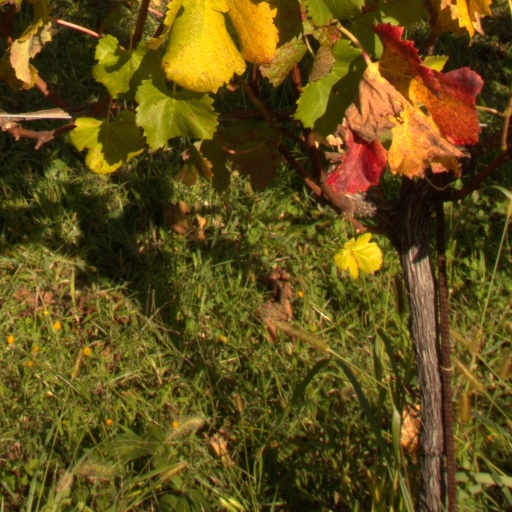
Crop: grape